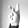
ASL letter: K